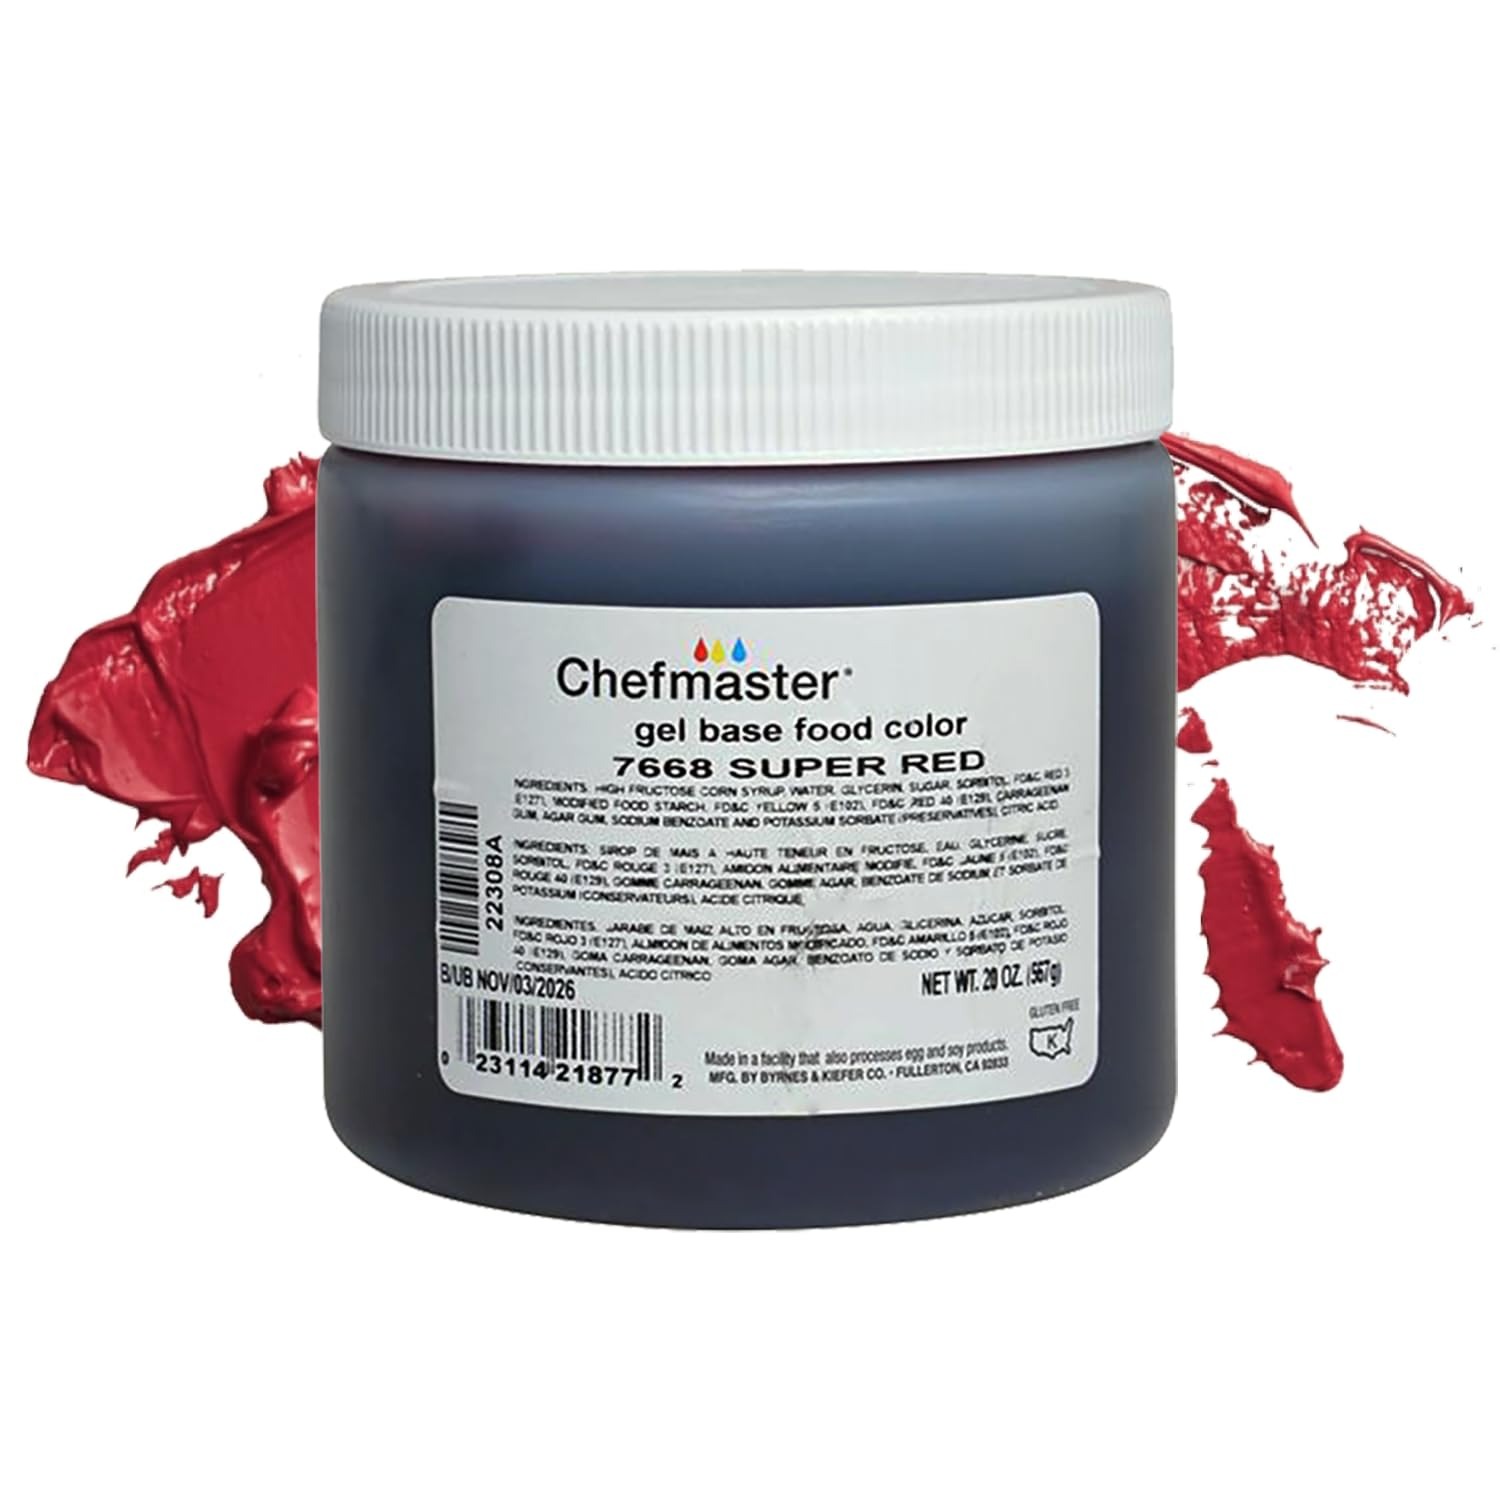
Item Name: Chefmaster Super Red Gel Food Coloring | Vibrant Color | Professional-Grade Dye for Icing, Frosting, Fondant | Baking & Decorating | Fade-Resistant | Easy-to-Use | Made in USA | 20 oz
Bullet Point 1: Vivid, Fade-Resistant Colors – Our premium gel food colors deliver rich, true-to-shade hues for baking and decorating. Easily mix neon, pastel, primary, and custom colors for endless possibilities.
Bullet Point 2: Maintains Texture – With lower water content than other gels, our colors help preserve the consistency of buttercream icings and other delicate applications.
Bullet Point 3: Versatile Applications – Perfect for icings, fondants, gum pastes, batters, and more. Add fun to your creations with colorful pancakes, slime, and arts and crafts projects.
Bullet Point 4: High-Quality Ingredients – Gluten-free, certified kosher, vegan-friendly, and halal. Our professional-grade formula ensures bold color without affecting taste or texture.
Bullet Point 5: Made in the USA – With 85+ years in food coloring and 120 years in the bakery industry, our Chefmaster collection is proudly crafted in Fullerton, CA, for top-tier quality.
Product Description: Let your imagination run wild with our high-quality Gel Food Colorings! Chefmaster offers brilliant, fade-resistant hues in neon, pastel, primary, and more. Blend your own shades for a full spectrum of colors. These gels are an ideal choice for icing, frosting, fondant, and batter. Our professional-grade formula is gluten-free, certified kosher, vegan-friendly, and halal. Food-safe ingredients provide the concentrated color you want without changing the taste, texture, or consistency of your baked goods.
Value: 20.0
Unit: Fl Oz

Price: 25.49